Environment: lab
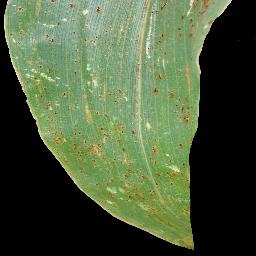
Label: common_rust